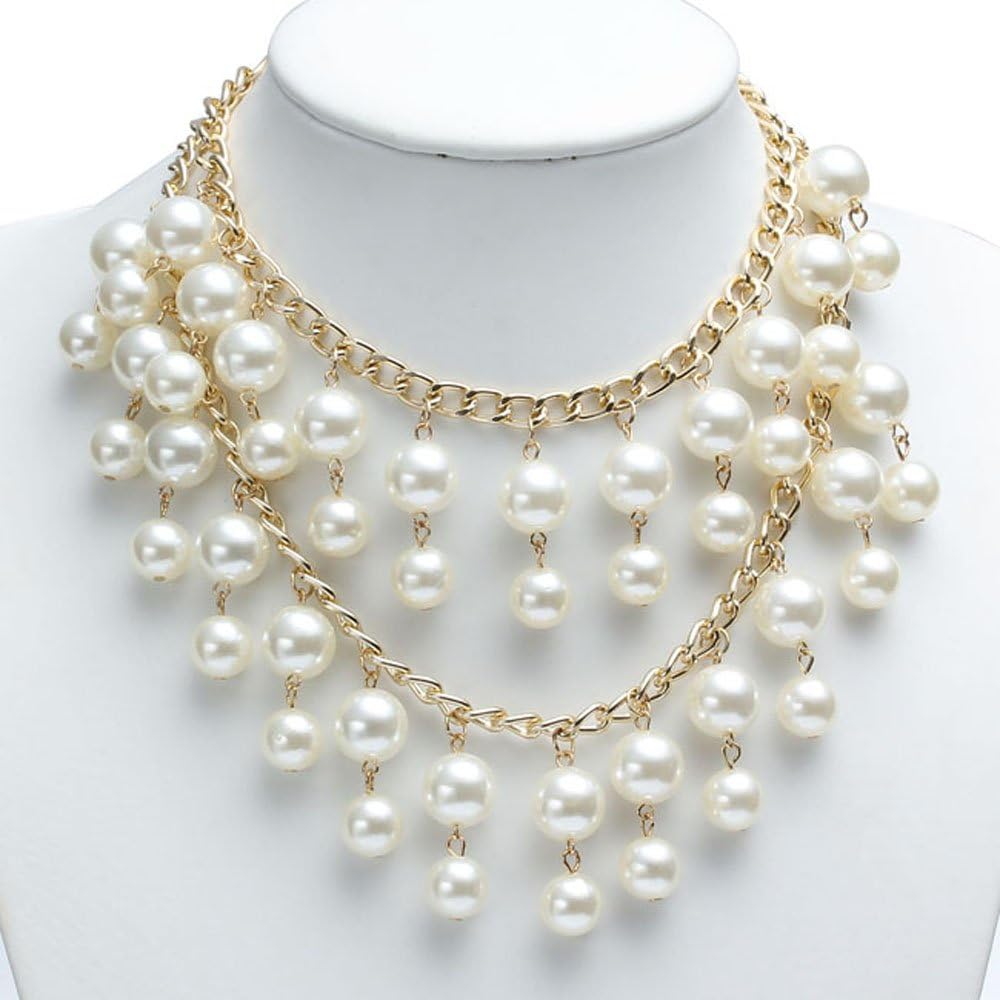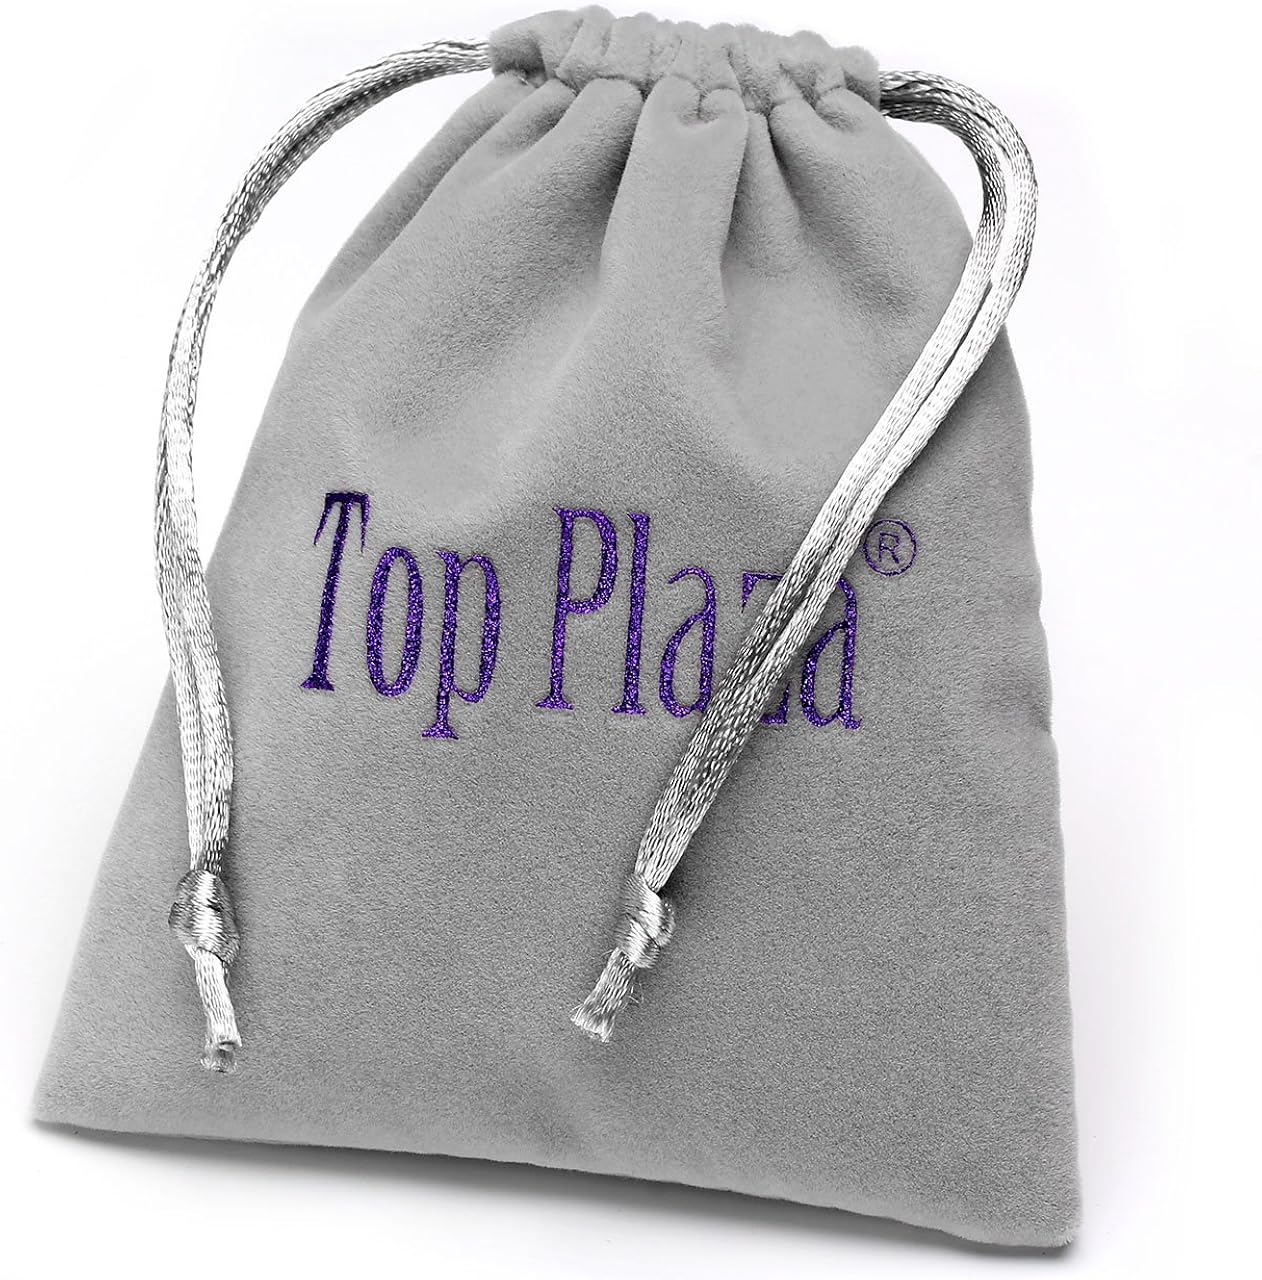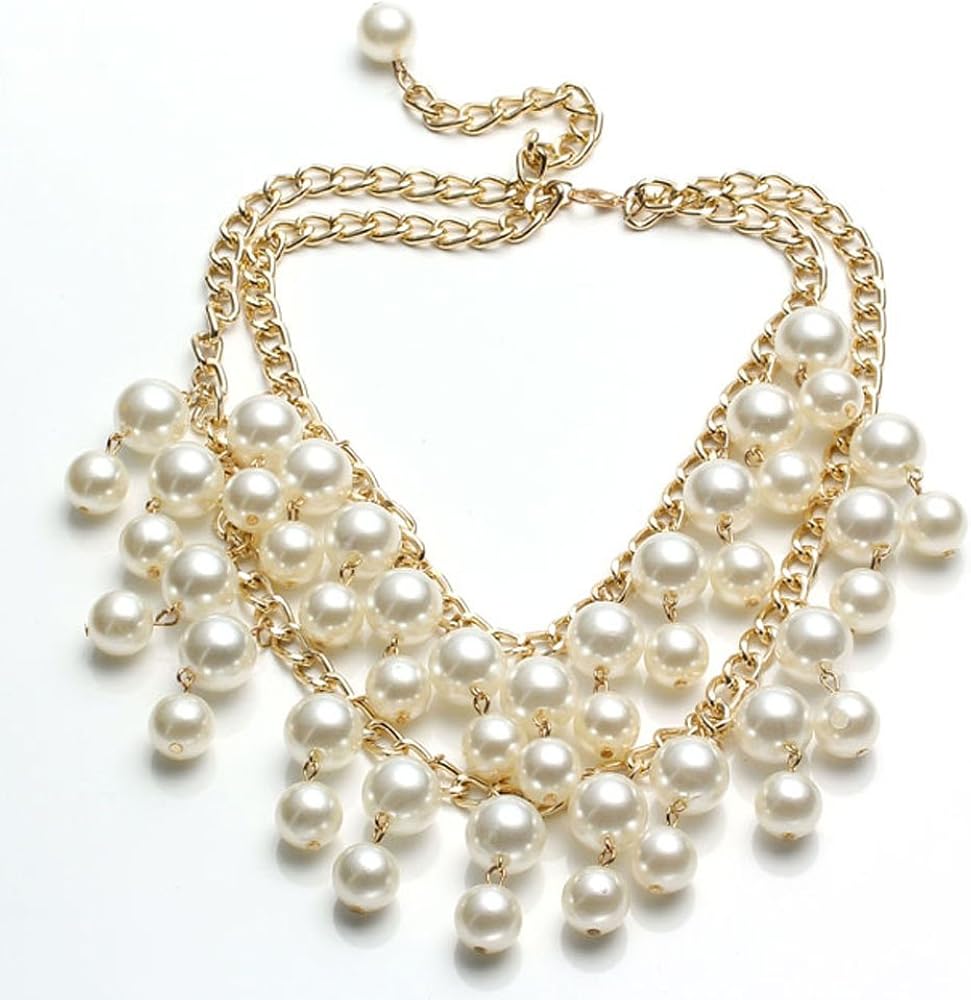
Tanboo 2 Broke Girls Artificial Pearls Necklace,Caroline Double Layers Strands of Beads Necklace,Exquisite Pearls Collar Necklace,with Tanboo Card and Annagle Necklace
Category: AMAZON FASHION
Tanboo 2 Broke Girls Artificial Pearls Necklace A Great Gift for 2 Broke Girls Fans.A great gift for your friends and yourself. Type: 2 Broke Girls Necklace Style: Tanboo 2 Broke Girls Artificial Pearls Necklace Wearing Method: Neck  Jewelry Material:Artificial Pearls  Chain Material: Alloy Weight (g): 76  Package Contents:  1 Tanboo 2 Broke Girls Artificial Pearls Necklace,1 Tanboo Annagle Lord of the Rings Necklace,1 Tanboo Card,
Features: Tanboo 2 Broke Girls Artificial Pearls Necklace | Fashion Decorations | Color:Golden Chain and White Beads | A Great Gift for 2 Broke Girls Fans | Free Gift:Tanboo Card and Annagle Lord of the Rings Necklace